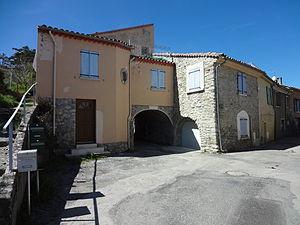
Aubignosc est une commune française, située dans le département des Alpes-de-Haute-Provence en région Provence-Alpes-Côte d'Azur.